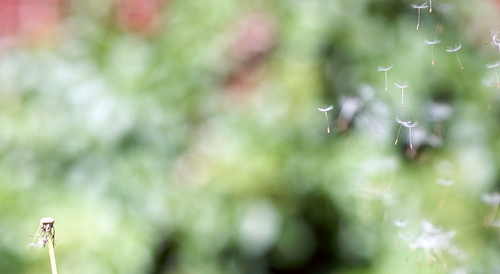
Flower: dandelion